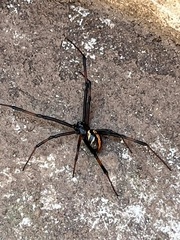
Species: Lactrodectus_hesperus